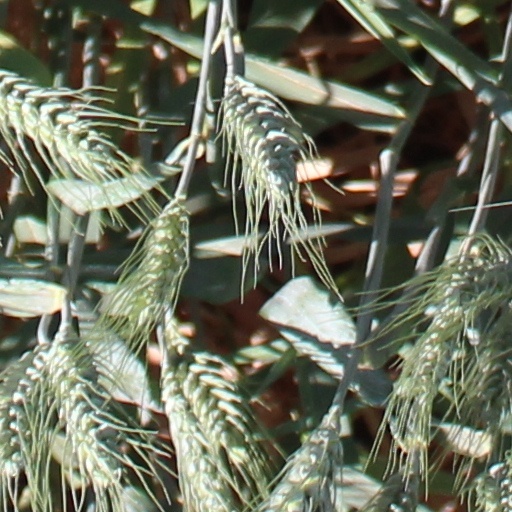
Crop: wheat